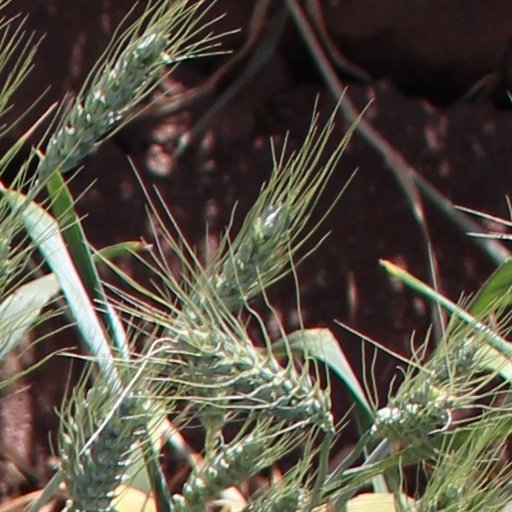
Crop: wheat